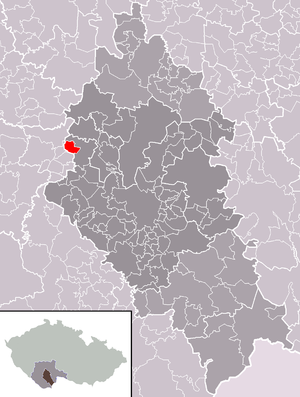
Hlavatce est une commune du district de České Budějovice, dans la région de Bohême-du-Sud, en République tchèque. Sa population s'élevait à 151 habitants en 2020.